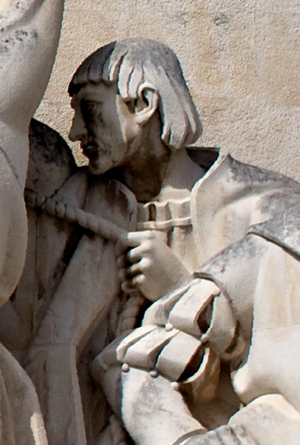
Antonio De Abreu fait partie des aventuriers portugais qui ont exploré les routes de l'Inde et des Épices au début du XVIᵉ siècle.